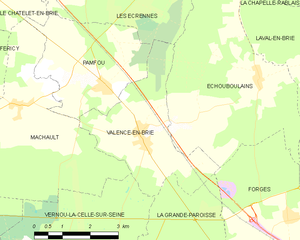
Carte des communes françaises Valence-en-Brie